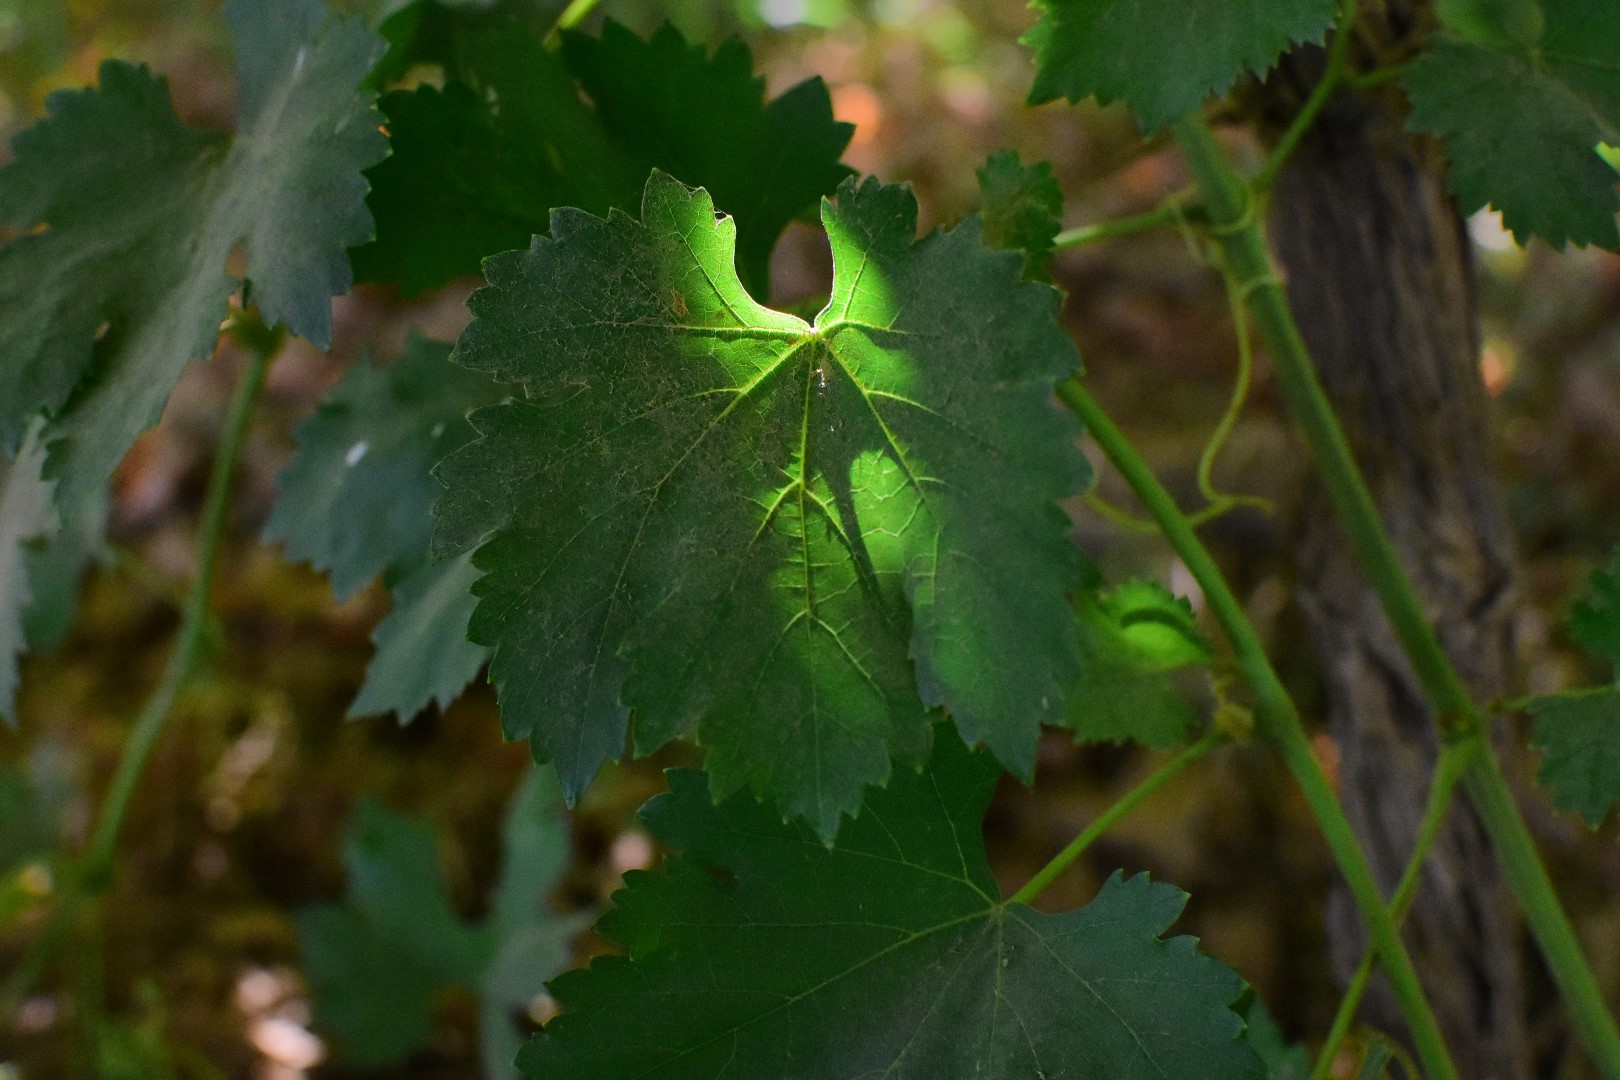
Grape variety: Deas Al-Annz